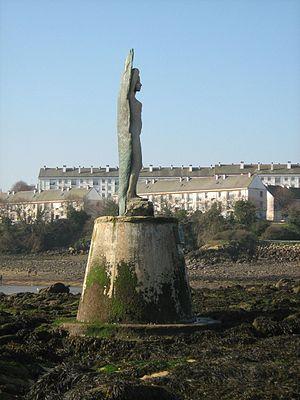
Cet article recense les œuvres d'art dans l'espace public du Finistère, en France.
L'île Tristan est une petite île bretonne, située dans la baie de Douarnenez, face au Port-Rhu. Propriété de la famille du poète Jean Richepin depuis 1911, elle a été rachetée par le Conservatoire du littoral pour être soigneusement préservée. Son nom français, comme pour l'Île Seguin par exemple, est celui de son propriétaire durant la Révolution, au moment où fut établi le cadastre.